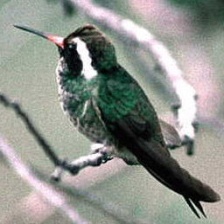
Species: WHITE EARED HUMMINGBIRD
Scientific name: BASILINNA LEUCOTIS
ImageNet parent category: hummingbird